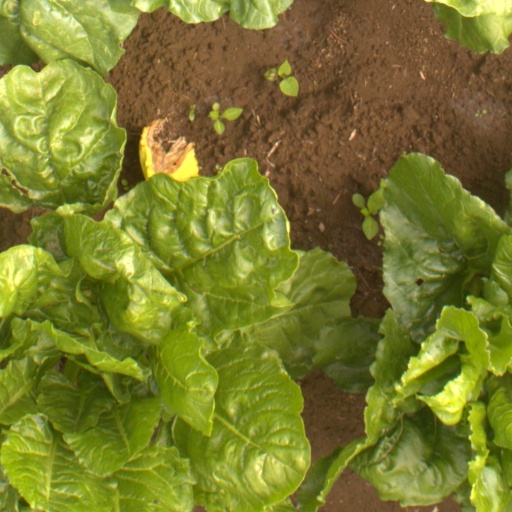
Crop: sugar beet